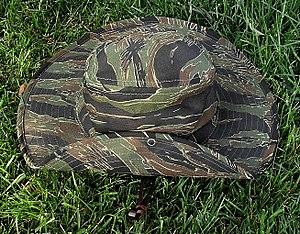
Le treillis est la tenue de terrain utilisée par les militaires. Cette désignation usuelle de la tenue militaire camouflée fait référence tant à la texture des matières textiles utilisées qu'à l'assemblage bariolé des couleurs camouflantes.
Le Tigerstripe est un ensemble de camouflage destiné aux usages en jungle profonde, développé par les Forces armées sud-vietnamiennes et américaines. Son nom a pour origine sa similitude de forme avec les bandes des tigres. Inspiré probablement du camouflage français lizard, il existe une vingtaine de déclinaison, adaptations et variantes du tigerstripe.